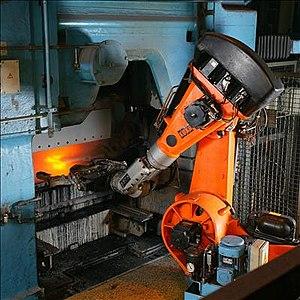
Un robot articulé est un robot avec des axes rotatifs. Il est alimenté par une variété de moyens, y compris les moteurs électriques.
Kuka est une entreprise spécialisée dans les robots industriels et les prestations de production automatisées destinées aux industries. Elle est basée à Augsbourg en Allemagne. La société compte 25 filiales dont la plupart opèrent dans la distribution et les services, aux États-Unis, au Mexique, au Brésil, au Japon, en Chine, en Corée du Sud, en Inde, à Taiwan, ainsi que dans plusieurs pays d’Europe et en France.
Le blocage de cardan est la perte d'un degré de liberté, connue aussi sous le nom anglais de gimbal lock, qui survient quand les axes de deux des trois cardans nécessaires pour appliquer ou compenser les rotations dans l'espace à trois dimensions sont portés par la même direction.
Un bras manipulateur est le bras d'un robot généralement programmable, avec des fonctions similaires à un bras humain. Les liens de ce manipulateur sont reliés par des axes permettant, soit de mouvement de rotation et/ou de translation de déplacement.